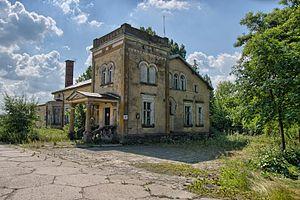
Kawęczyn est un village polonais de la gmina de Września dans le powiat de Września de la voïvodie de Grande-Pologne dans le centre-ouest de la Pologne.